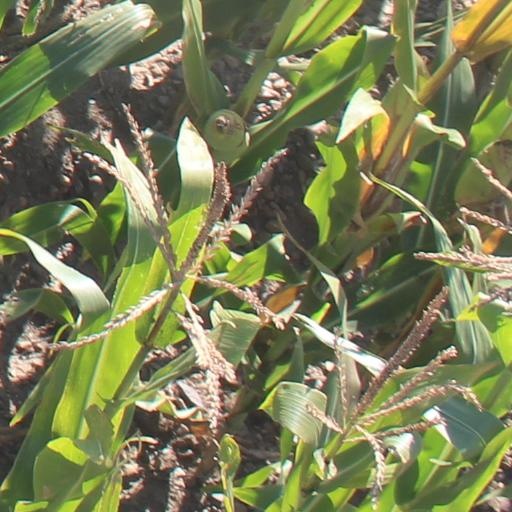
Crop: maize; corn